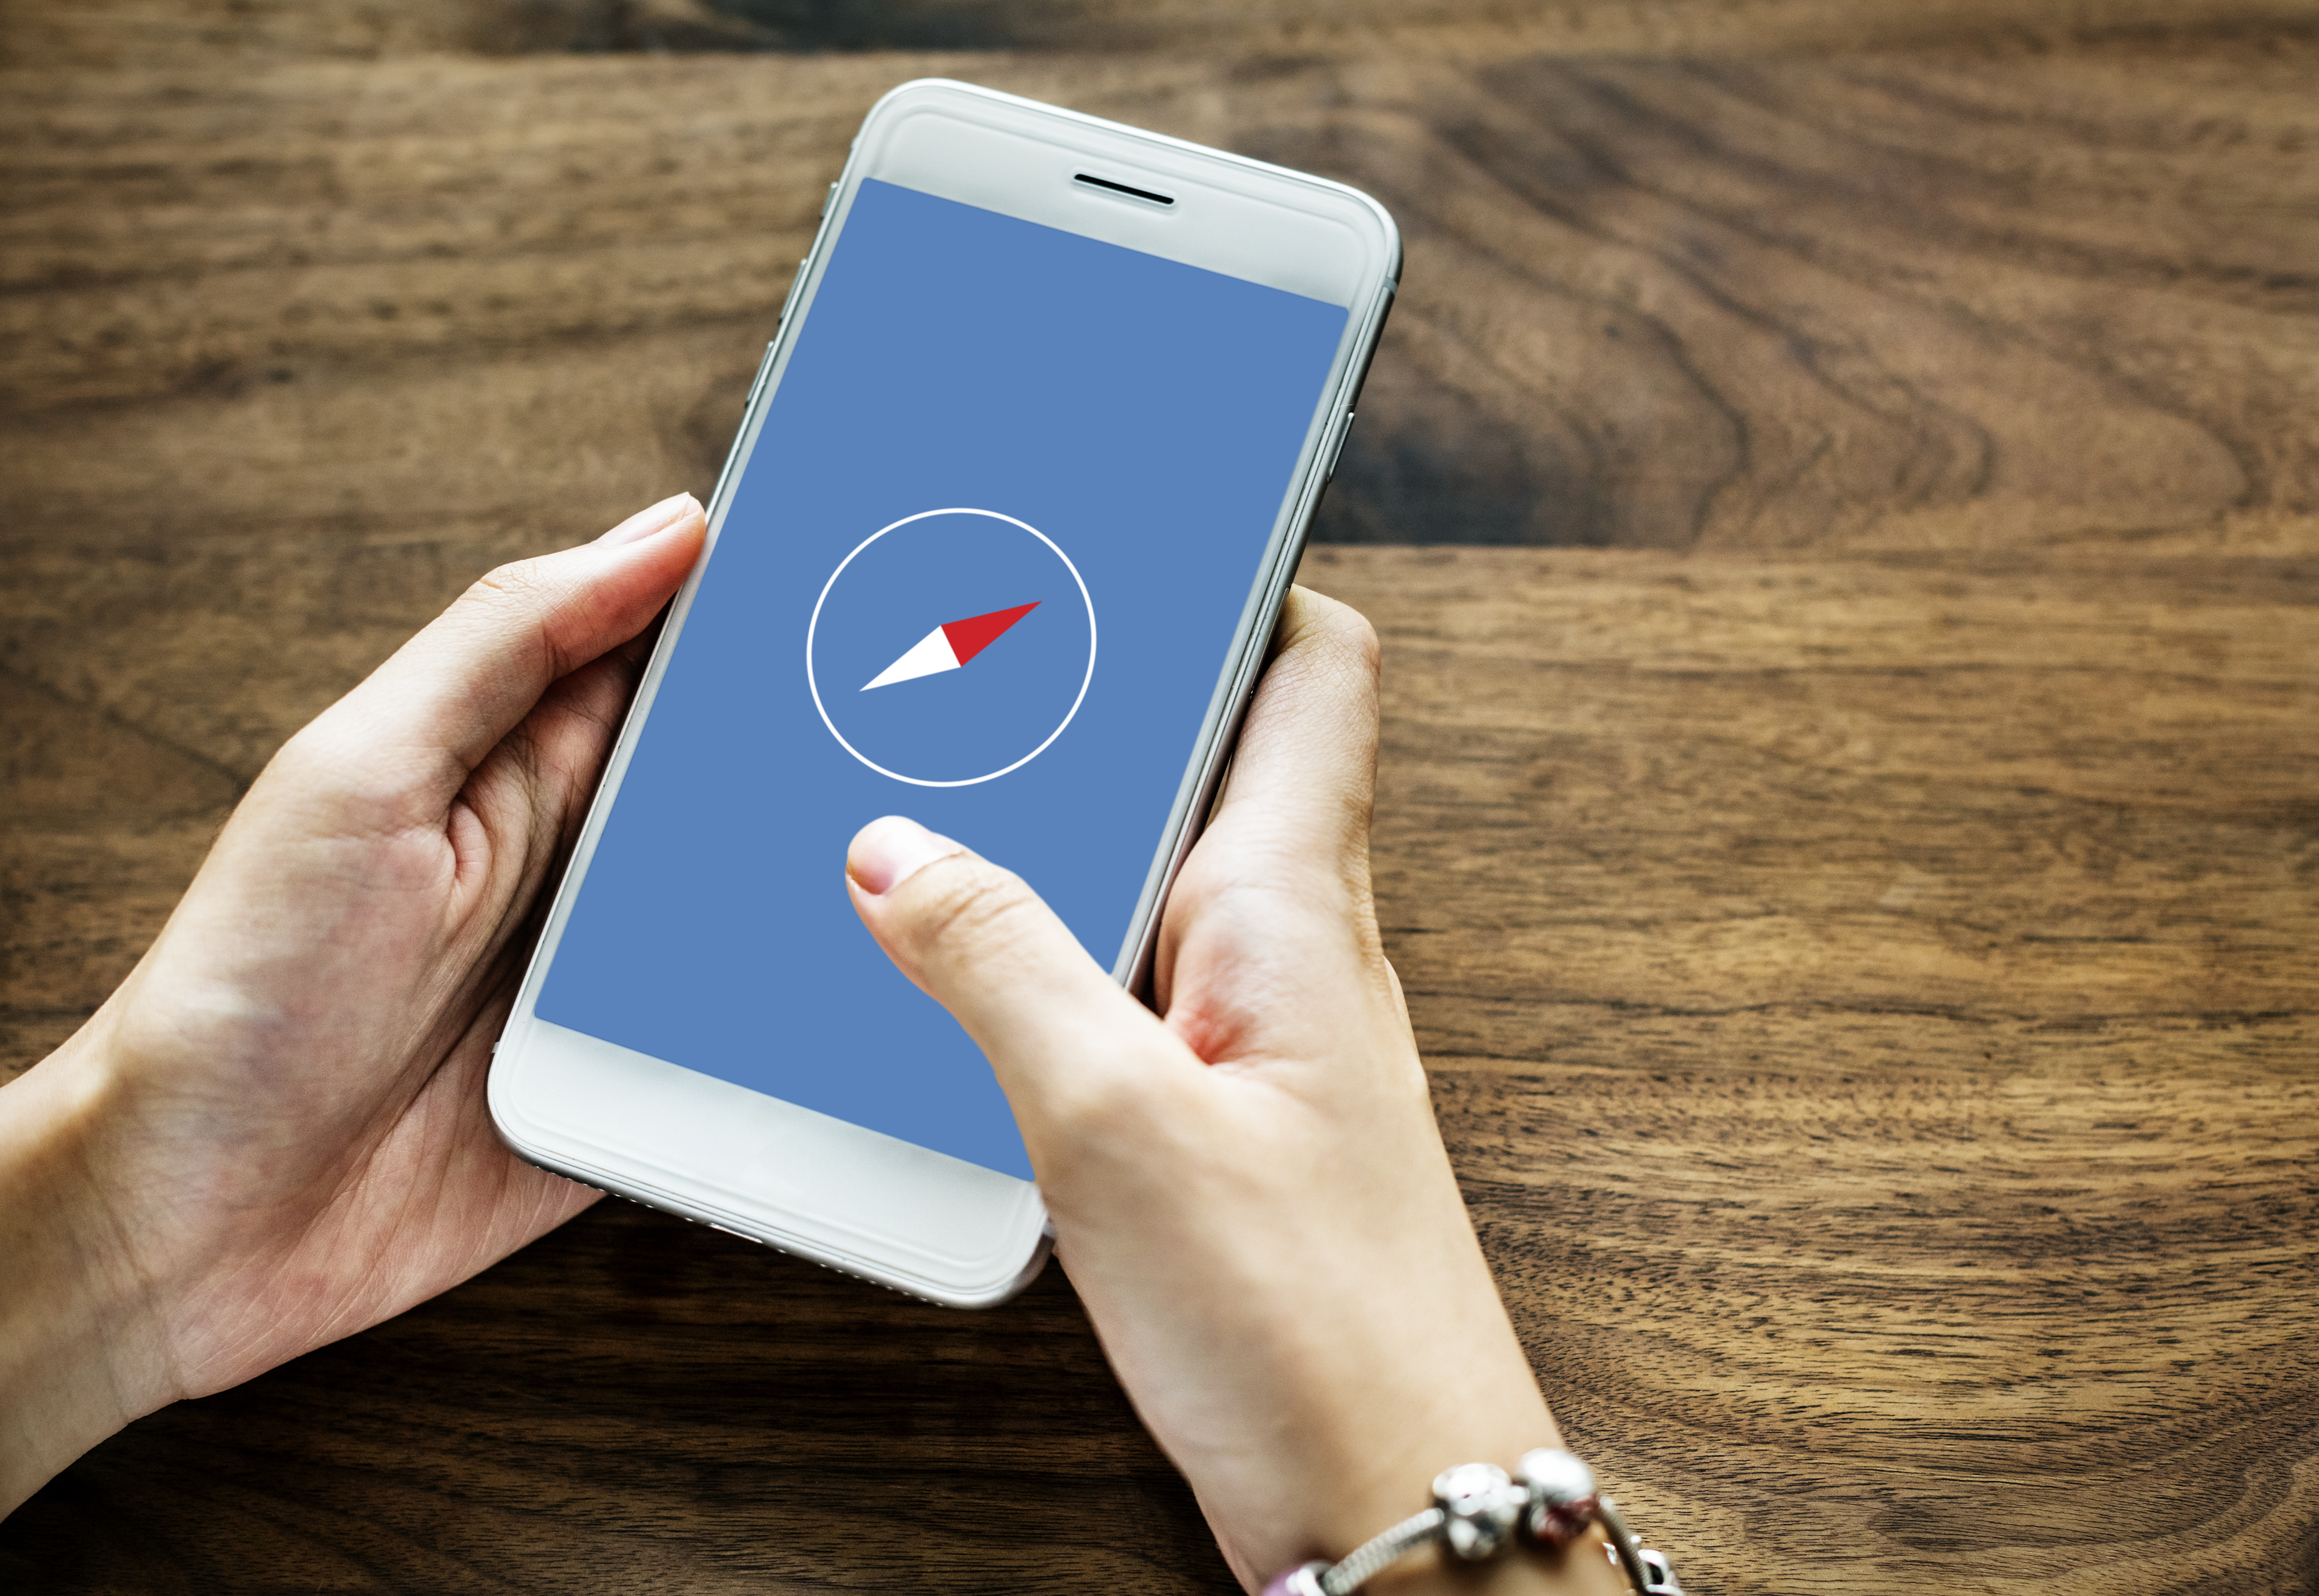
associate, business, cellphone, communication, connection, display, hand, hands, hobby, internet, person, phone, screen, smartphone, social, socialize, technology, wireless, mobile phone, gadget, electronic device, communication device, finger, cellular network, portable communications device, telephone